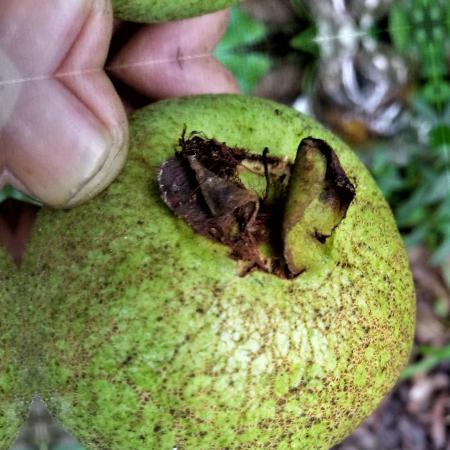
Label: Scab